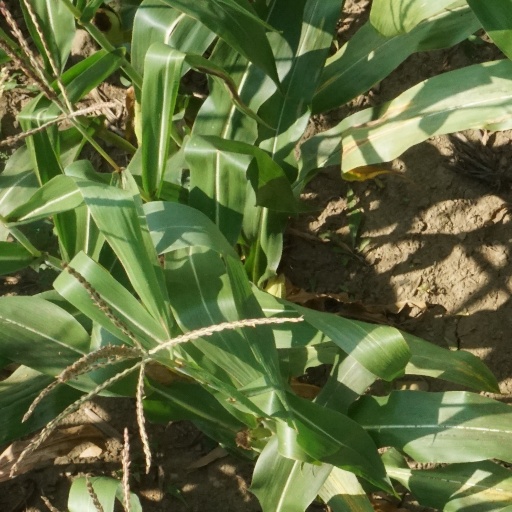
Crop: maize; corn